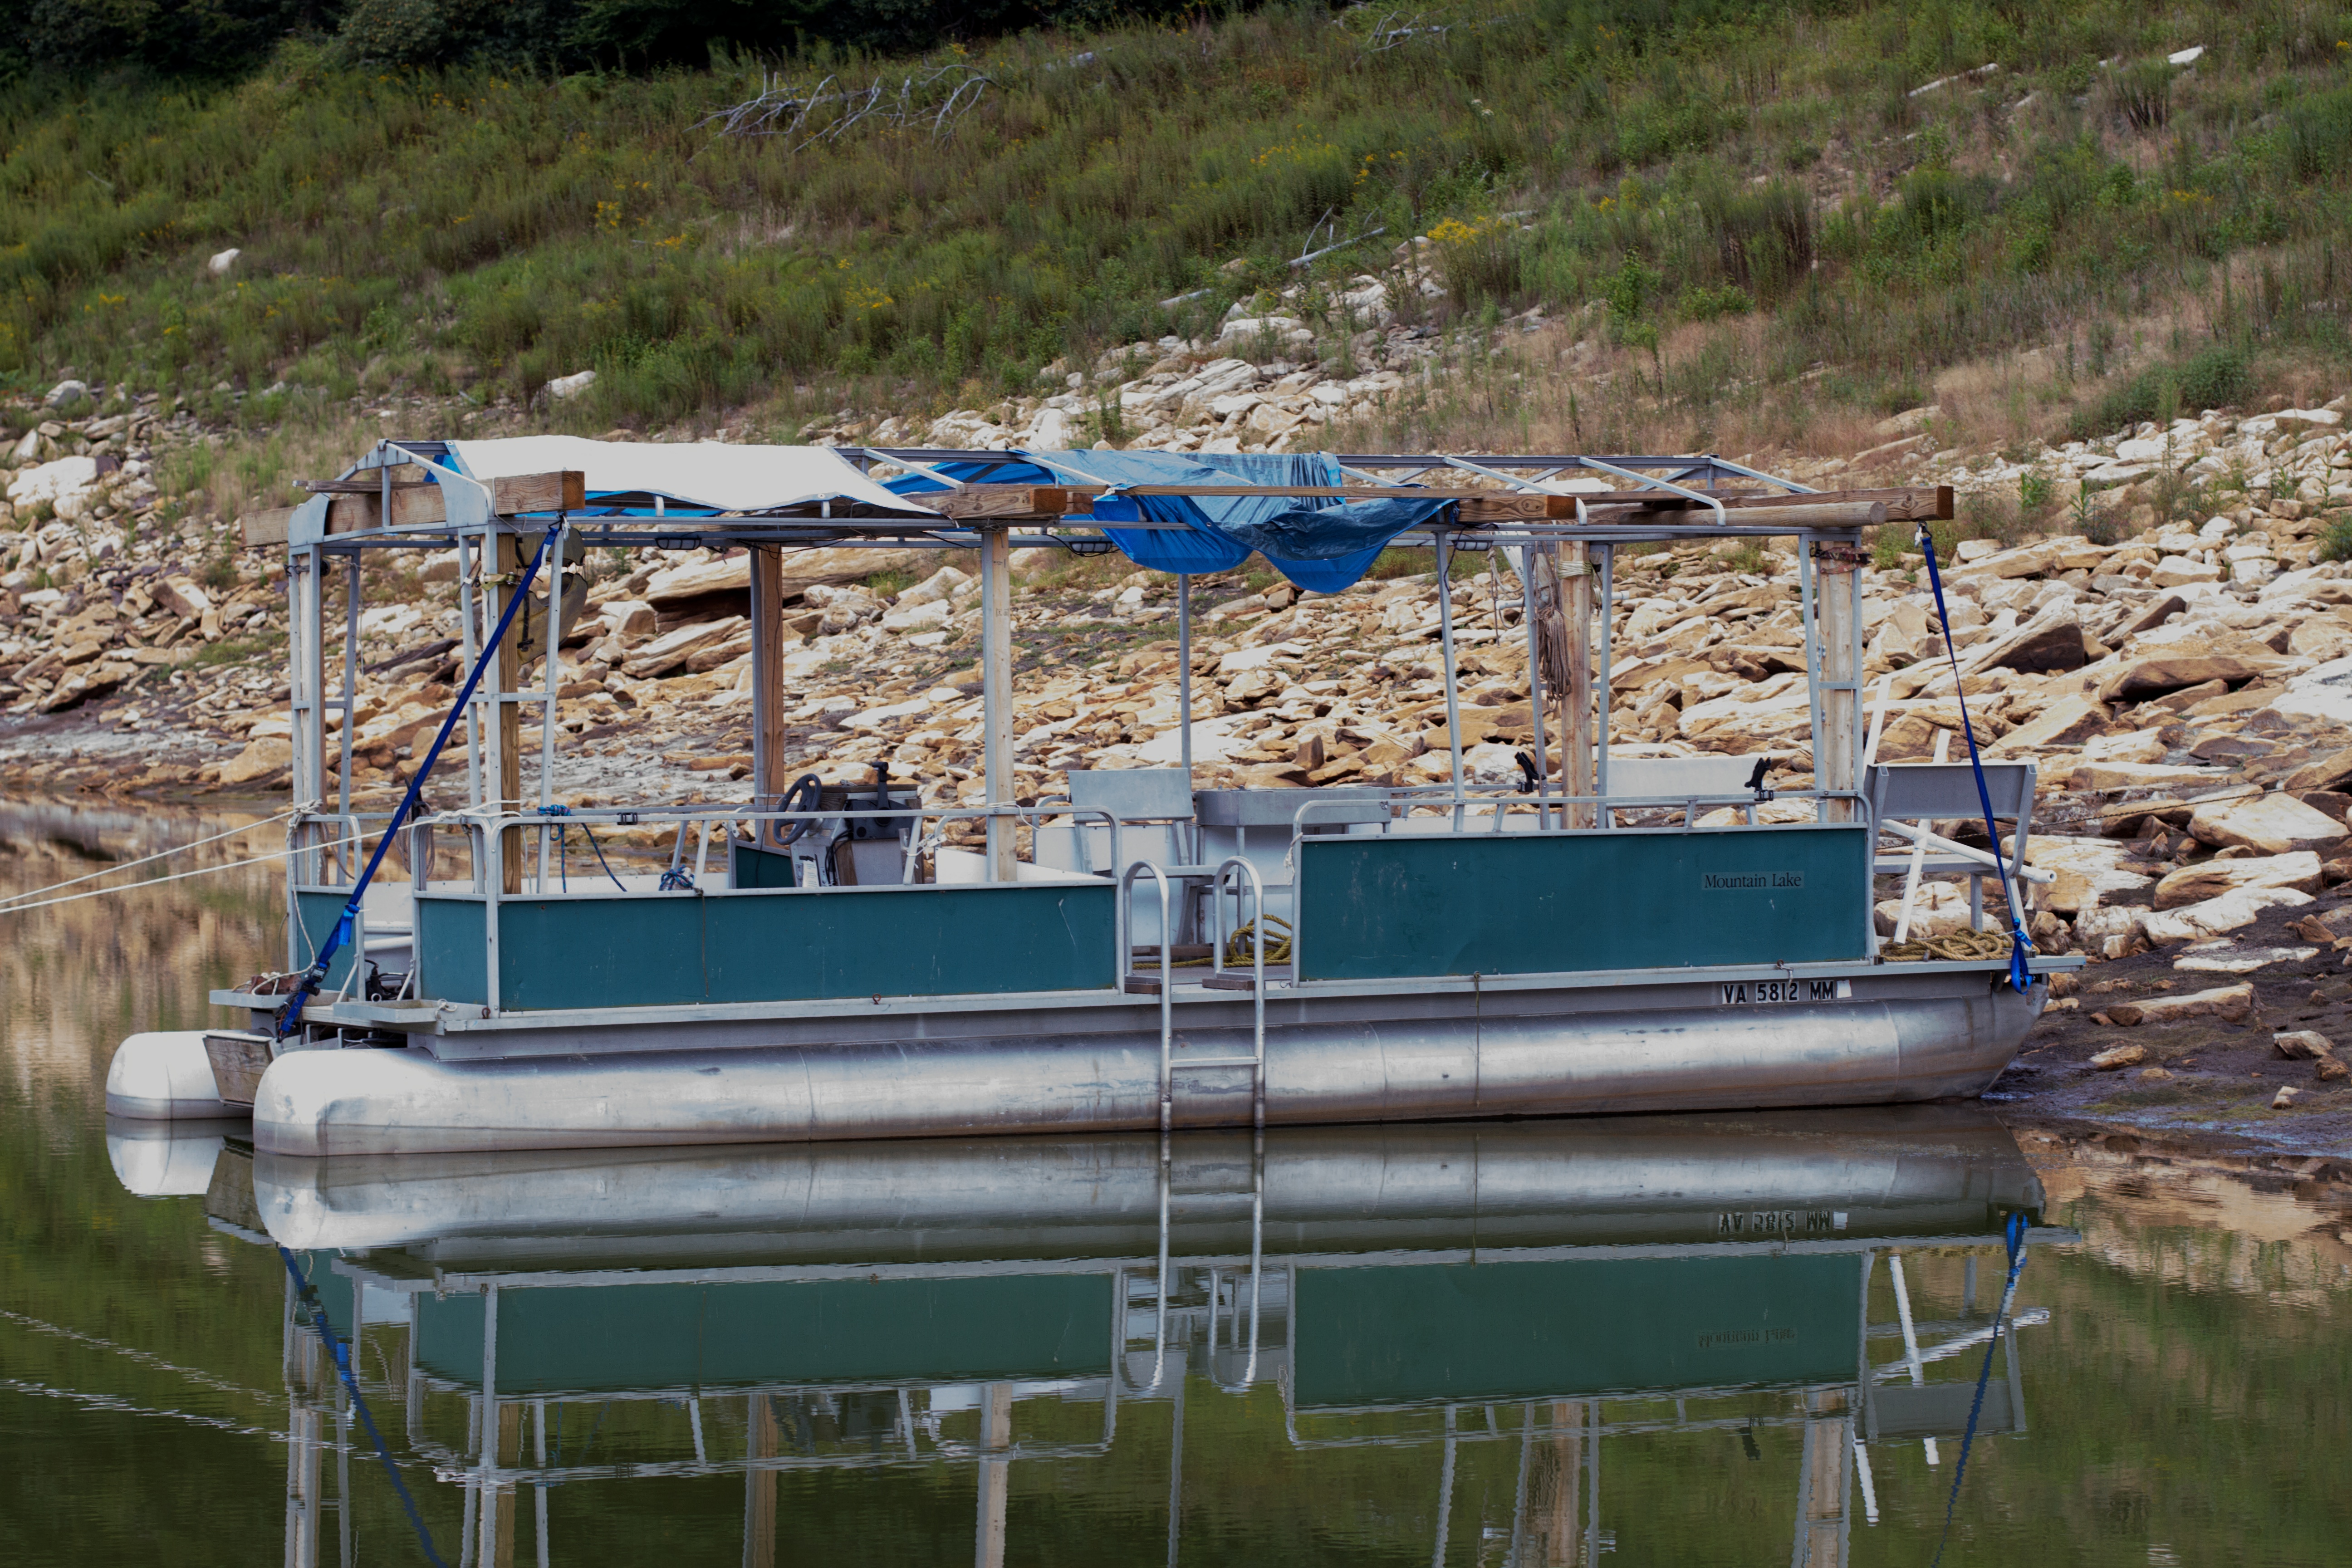
dock, boat, river, vehicle, mast, waterway, watercraft, barge, raft, watercraft rowing